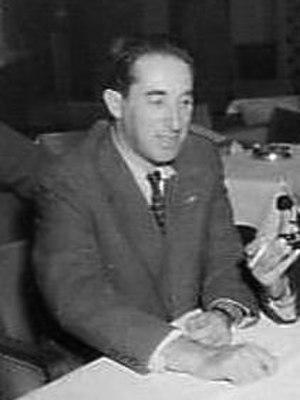
Grigori Mikhaïlovitch Kozintsev est un cinéaste soviétique d'origine juive-ukrainienne, né à Kiev le 22 mars 1905 et mort le 11 mai 1973 à Leningrad, aujourd'hui Saint-Pétersbourg.